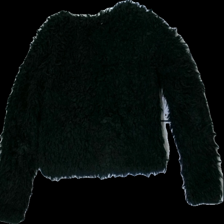
View: back
Type: Cardigan
Category: Children
Brand: Kappahl
Brand text on label: Ü
Colors: Black
Material: 100% polyester
Cut: Regular
Size: 146
Season: All
Damage location: middle center
Damage 2 location: middle center
Price range: 50-100
Recommended usage: Reuse
Description: svart fluffig kofta